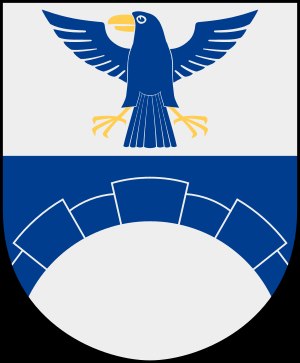
Kramfors
Kramfors byvåpen
Kramfors er en by som ligger i Västernorrlands län i Ångermanland i Sverige. Kramfors er administrationscenter for Kramfors kommun. I 2010 havde byen 5.990 indbyggere. Byen er venskabsby med den danske by, Varde.